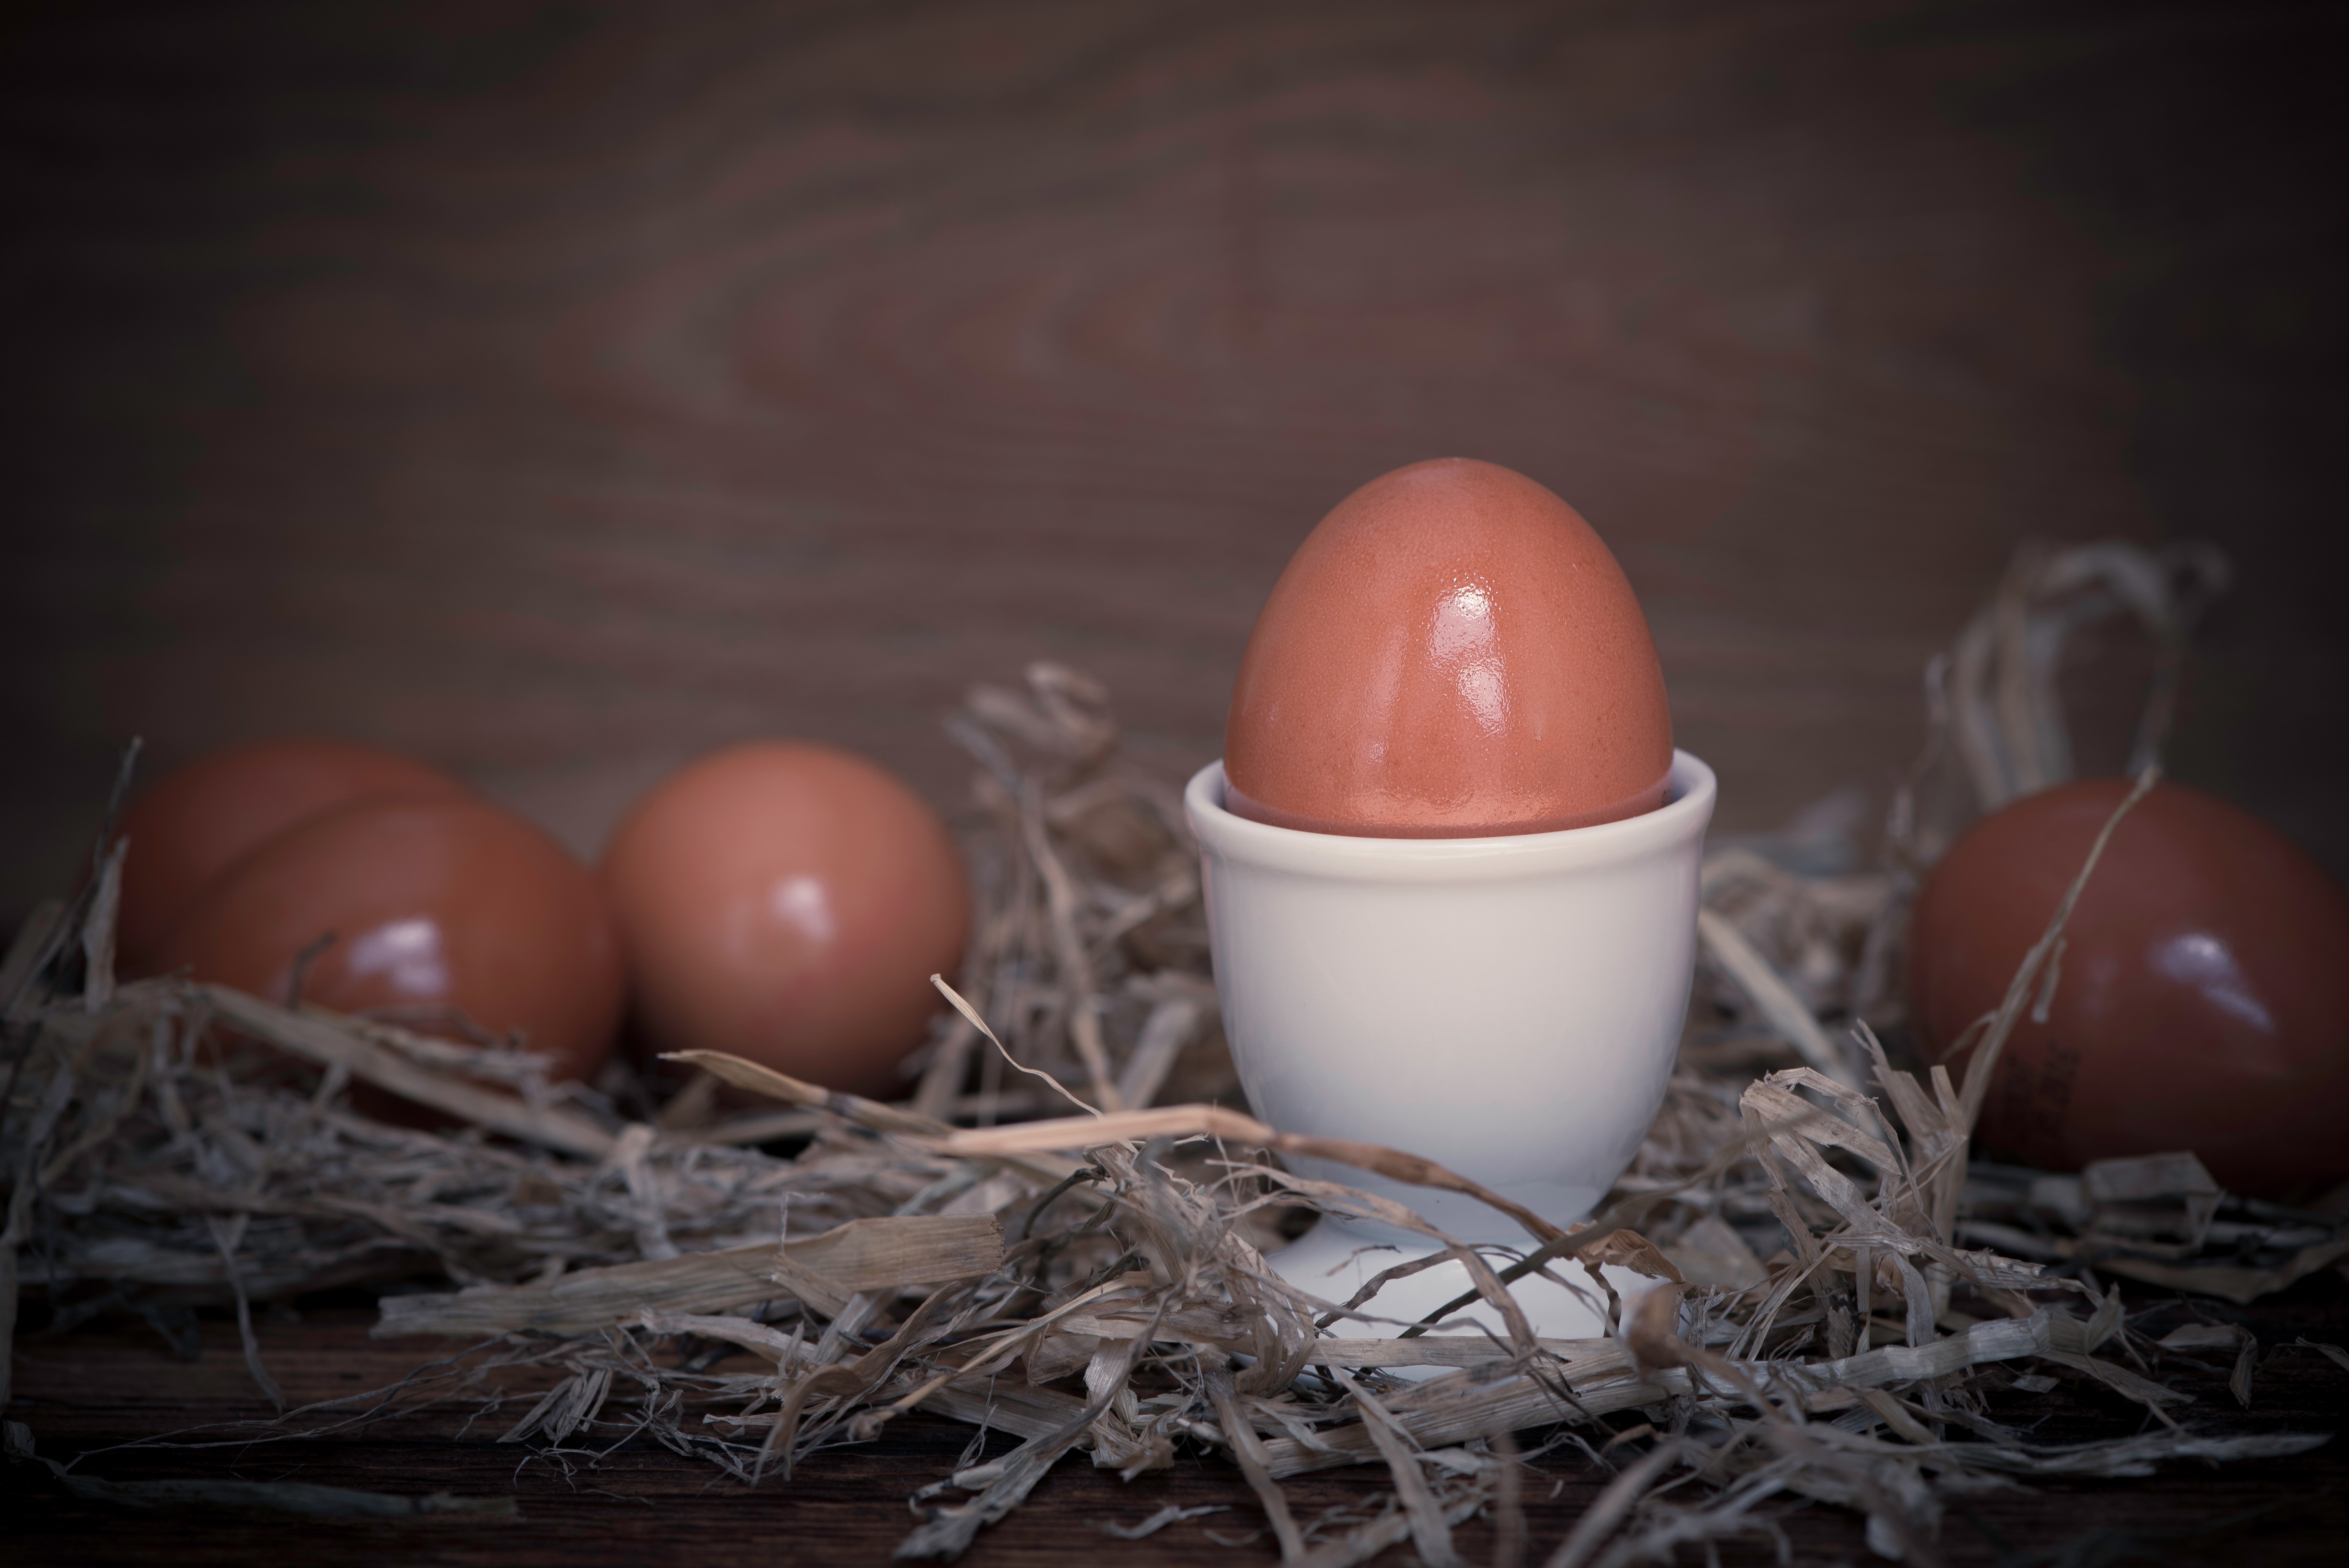
food, close, eat, egg, nutrition, straw, food photography, natural product, oval, brown egg, hen's egg, eggshell, chicken product, egg cups